Cuisine of the Mid-Atlantic states

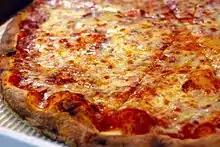
New York-style pizza

Since their formative years, New York City, New Jersey, Philadelphia, and Baltimore have welcomed immigrants of every kind to their shores, and all four have been an important gateway through which new citizens to the general United States arrive. Traditionally natives have eaten cheek to jowl with newcomers for centuries as the newcomers would open new restaurants and small businesses and all the different groups would interact. Even in colonial days this region was a very diverse mosaic of peoples, as settlers from Switzerland, Wales, England, Ulster, Wallonia, Holland, Gelderland, the British Channel Islands, and Sweden sought their fortune in this region. This is very evident in many signature dishes and local foods, all of which have evolved to become American dishes in their own right. The original Dutch settlers of New York brought recipes they knew and understood from home and their mark on local cuisine is still apparent today: in many quarters of New York their version of apple pie with a streusel top is still baked, while originating in the colony of New Amsterdam their predilection for waffles in time evolved into the American national recipe and forms part of a New York brunch, and they also made coleslaw, originally a Dutch salad, but today accented with the later 18th century introduction of mayonnaise. The internationally famous American doughnut began its life originally as a New York pastry that arrived in the 18th century as the Dutch olykoek.